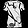
Label: T - shirt / top